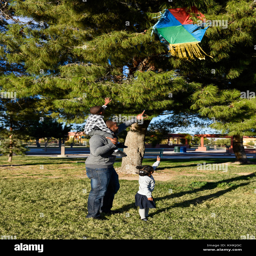
father with kids playing in a park .